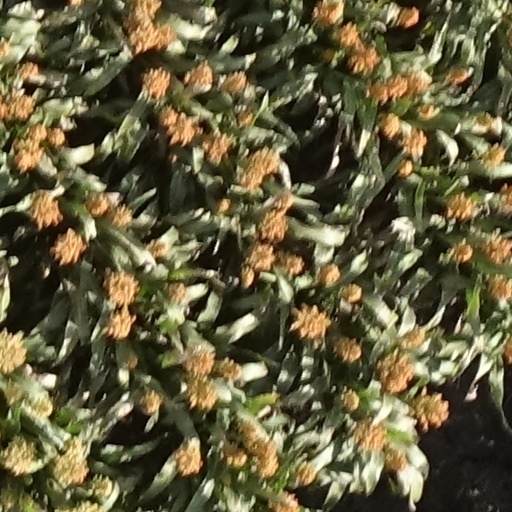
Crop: sorghum